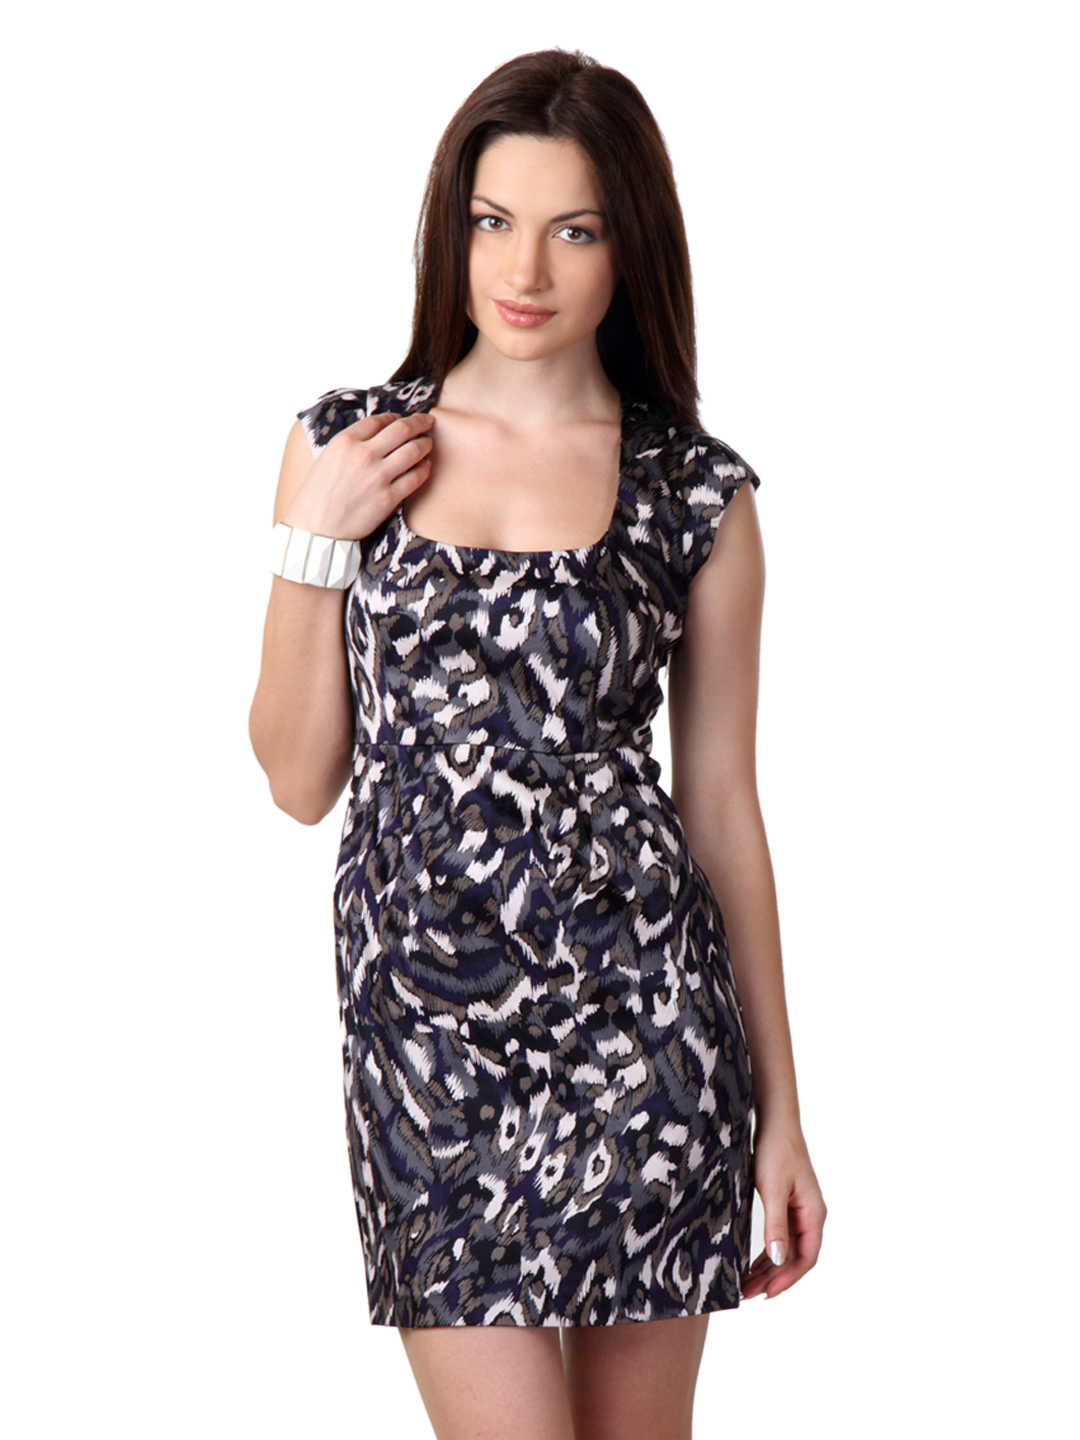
French Connection Women Black Printed Dress
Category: Apparel / Dress / Dresses
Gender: Women
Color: Black
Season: Winter 2011
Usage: Casual